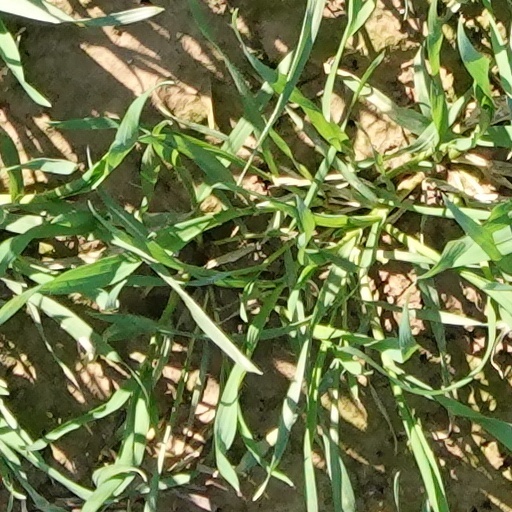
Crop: wheat